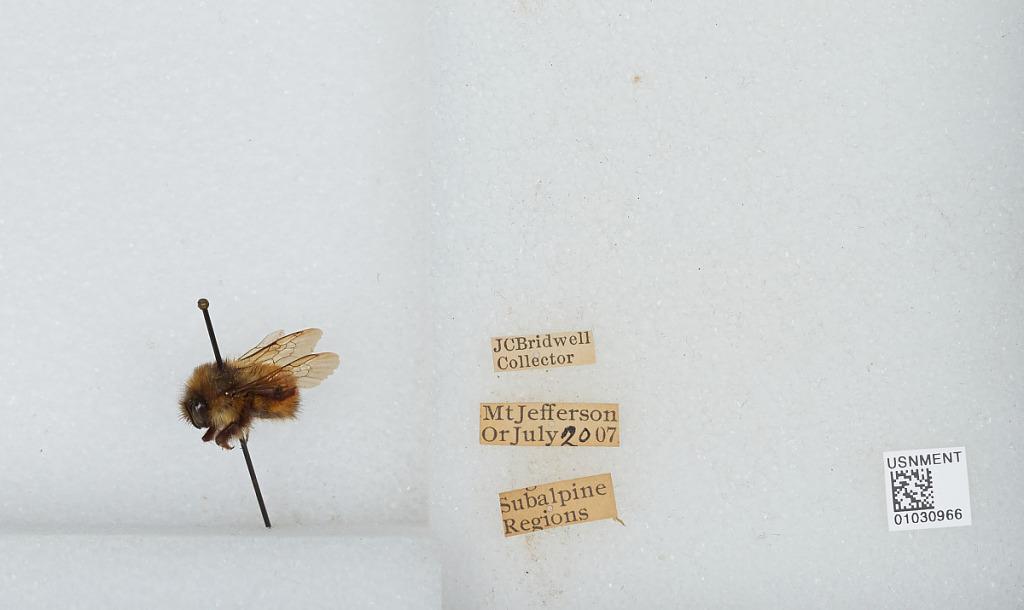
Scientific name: Bombus (Pyrobombus) melanopygus Nylander
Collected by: J. Bridwell
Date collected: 1907-7-20
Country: United States
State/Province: Oregon
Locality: Mount Jefferson, Subalpine Regions
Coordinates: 44.6742, -121.799